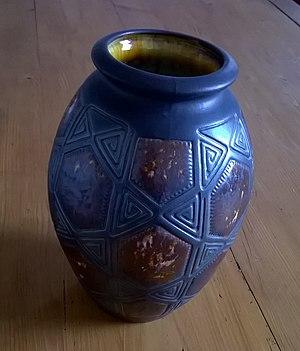
Vase en grès flammé signé ""frères Mougin"", réalisé vers 1925 dans l'atelier d'art de la faïencerie de Lunéville."
Les frères Joseph et Pierre Mougin, fils de Xavier Mougin, sont des céramistes et sculpteurs français. Ils ont exercé tous deux leur talent à l'époque de l'Art nouveau et à l'époque Art déco.